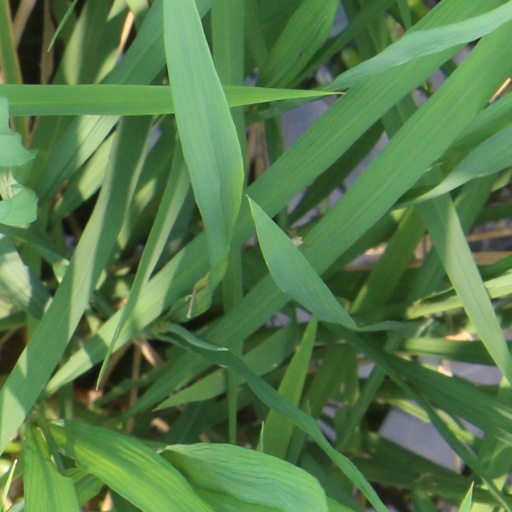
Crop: rice